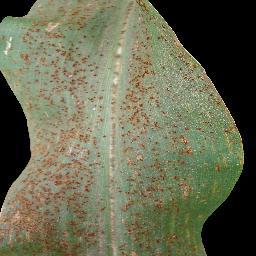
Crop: corn
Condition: (maize)_common_rust